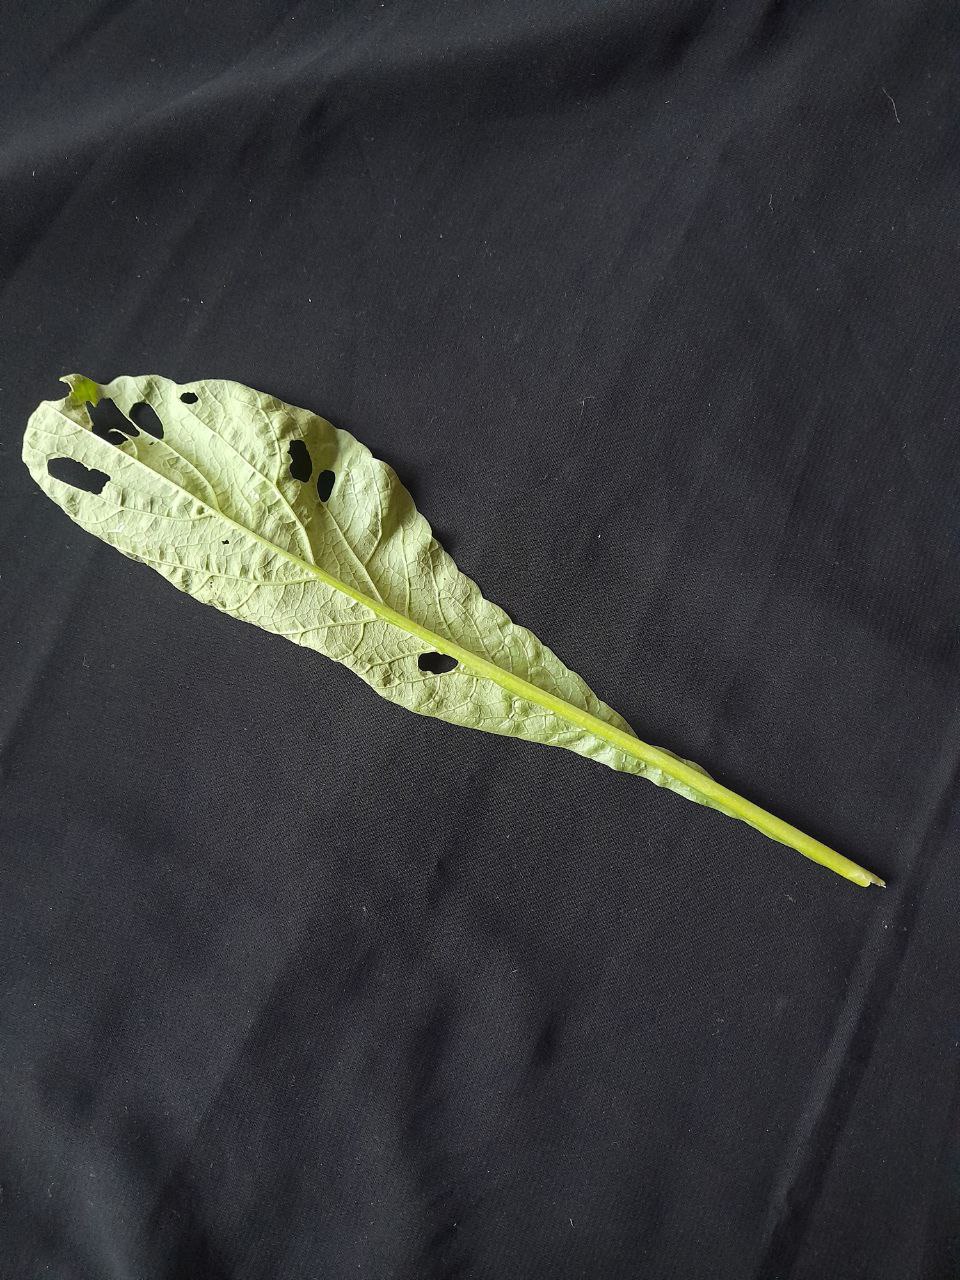
Label: flea beetle